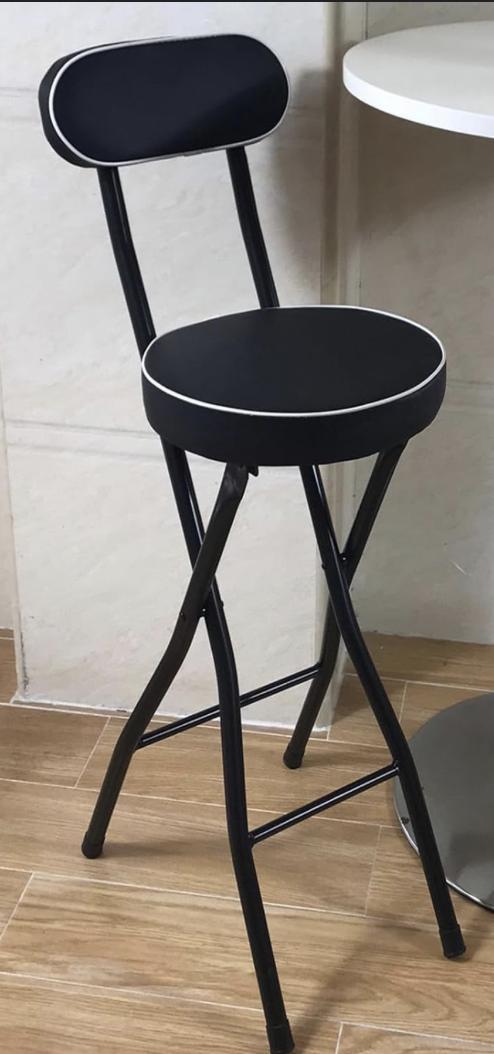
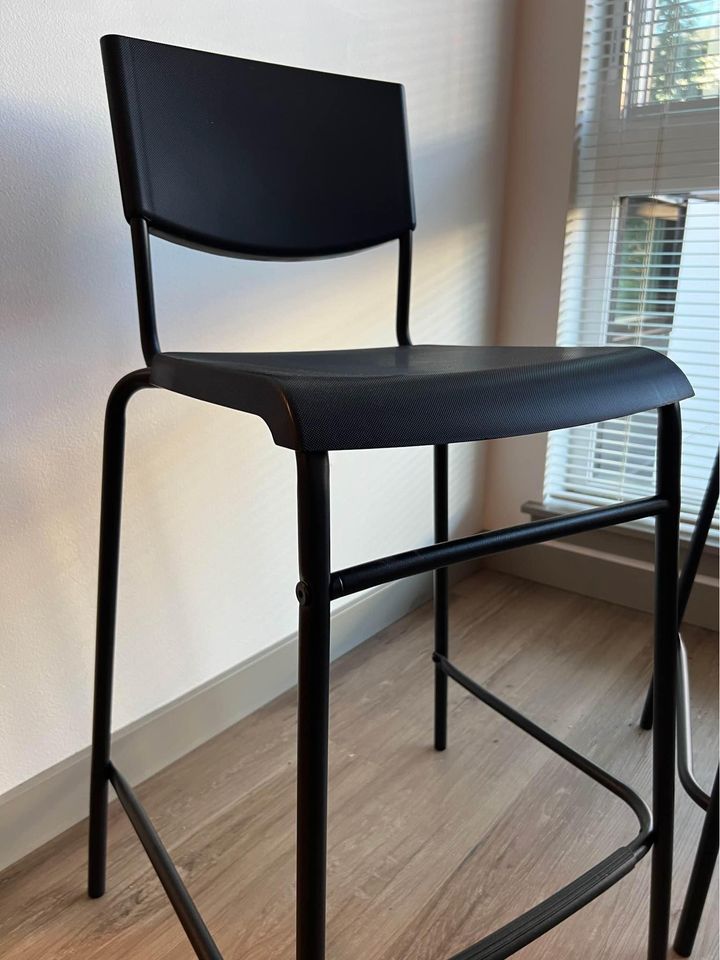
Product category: stool
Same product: no